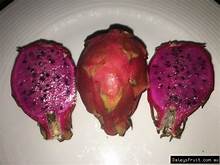
Label: Dragonfruit